Philippine Science High School System

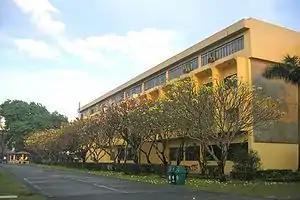
PSHS Main Campus

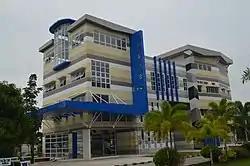
Eastern Visayas Campus

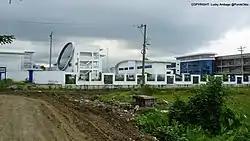
Caraga Campus

From the current 16 schools, the number of campuses of the PSHS system is planned to be increased to 24 under House Bill (HB) No. 9726 or the proposed Expanded Philippine Science High School System Act. Under the act, the entire PSHS system is to be expanded and the act is a consolidation of several bills to modernize the law that made the PSHS system possible.